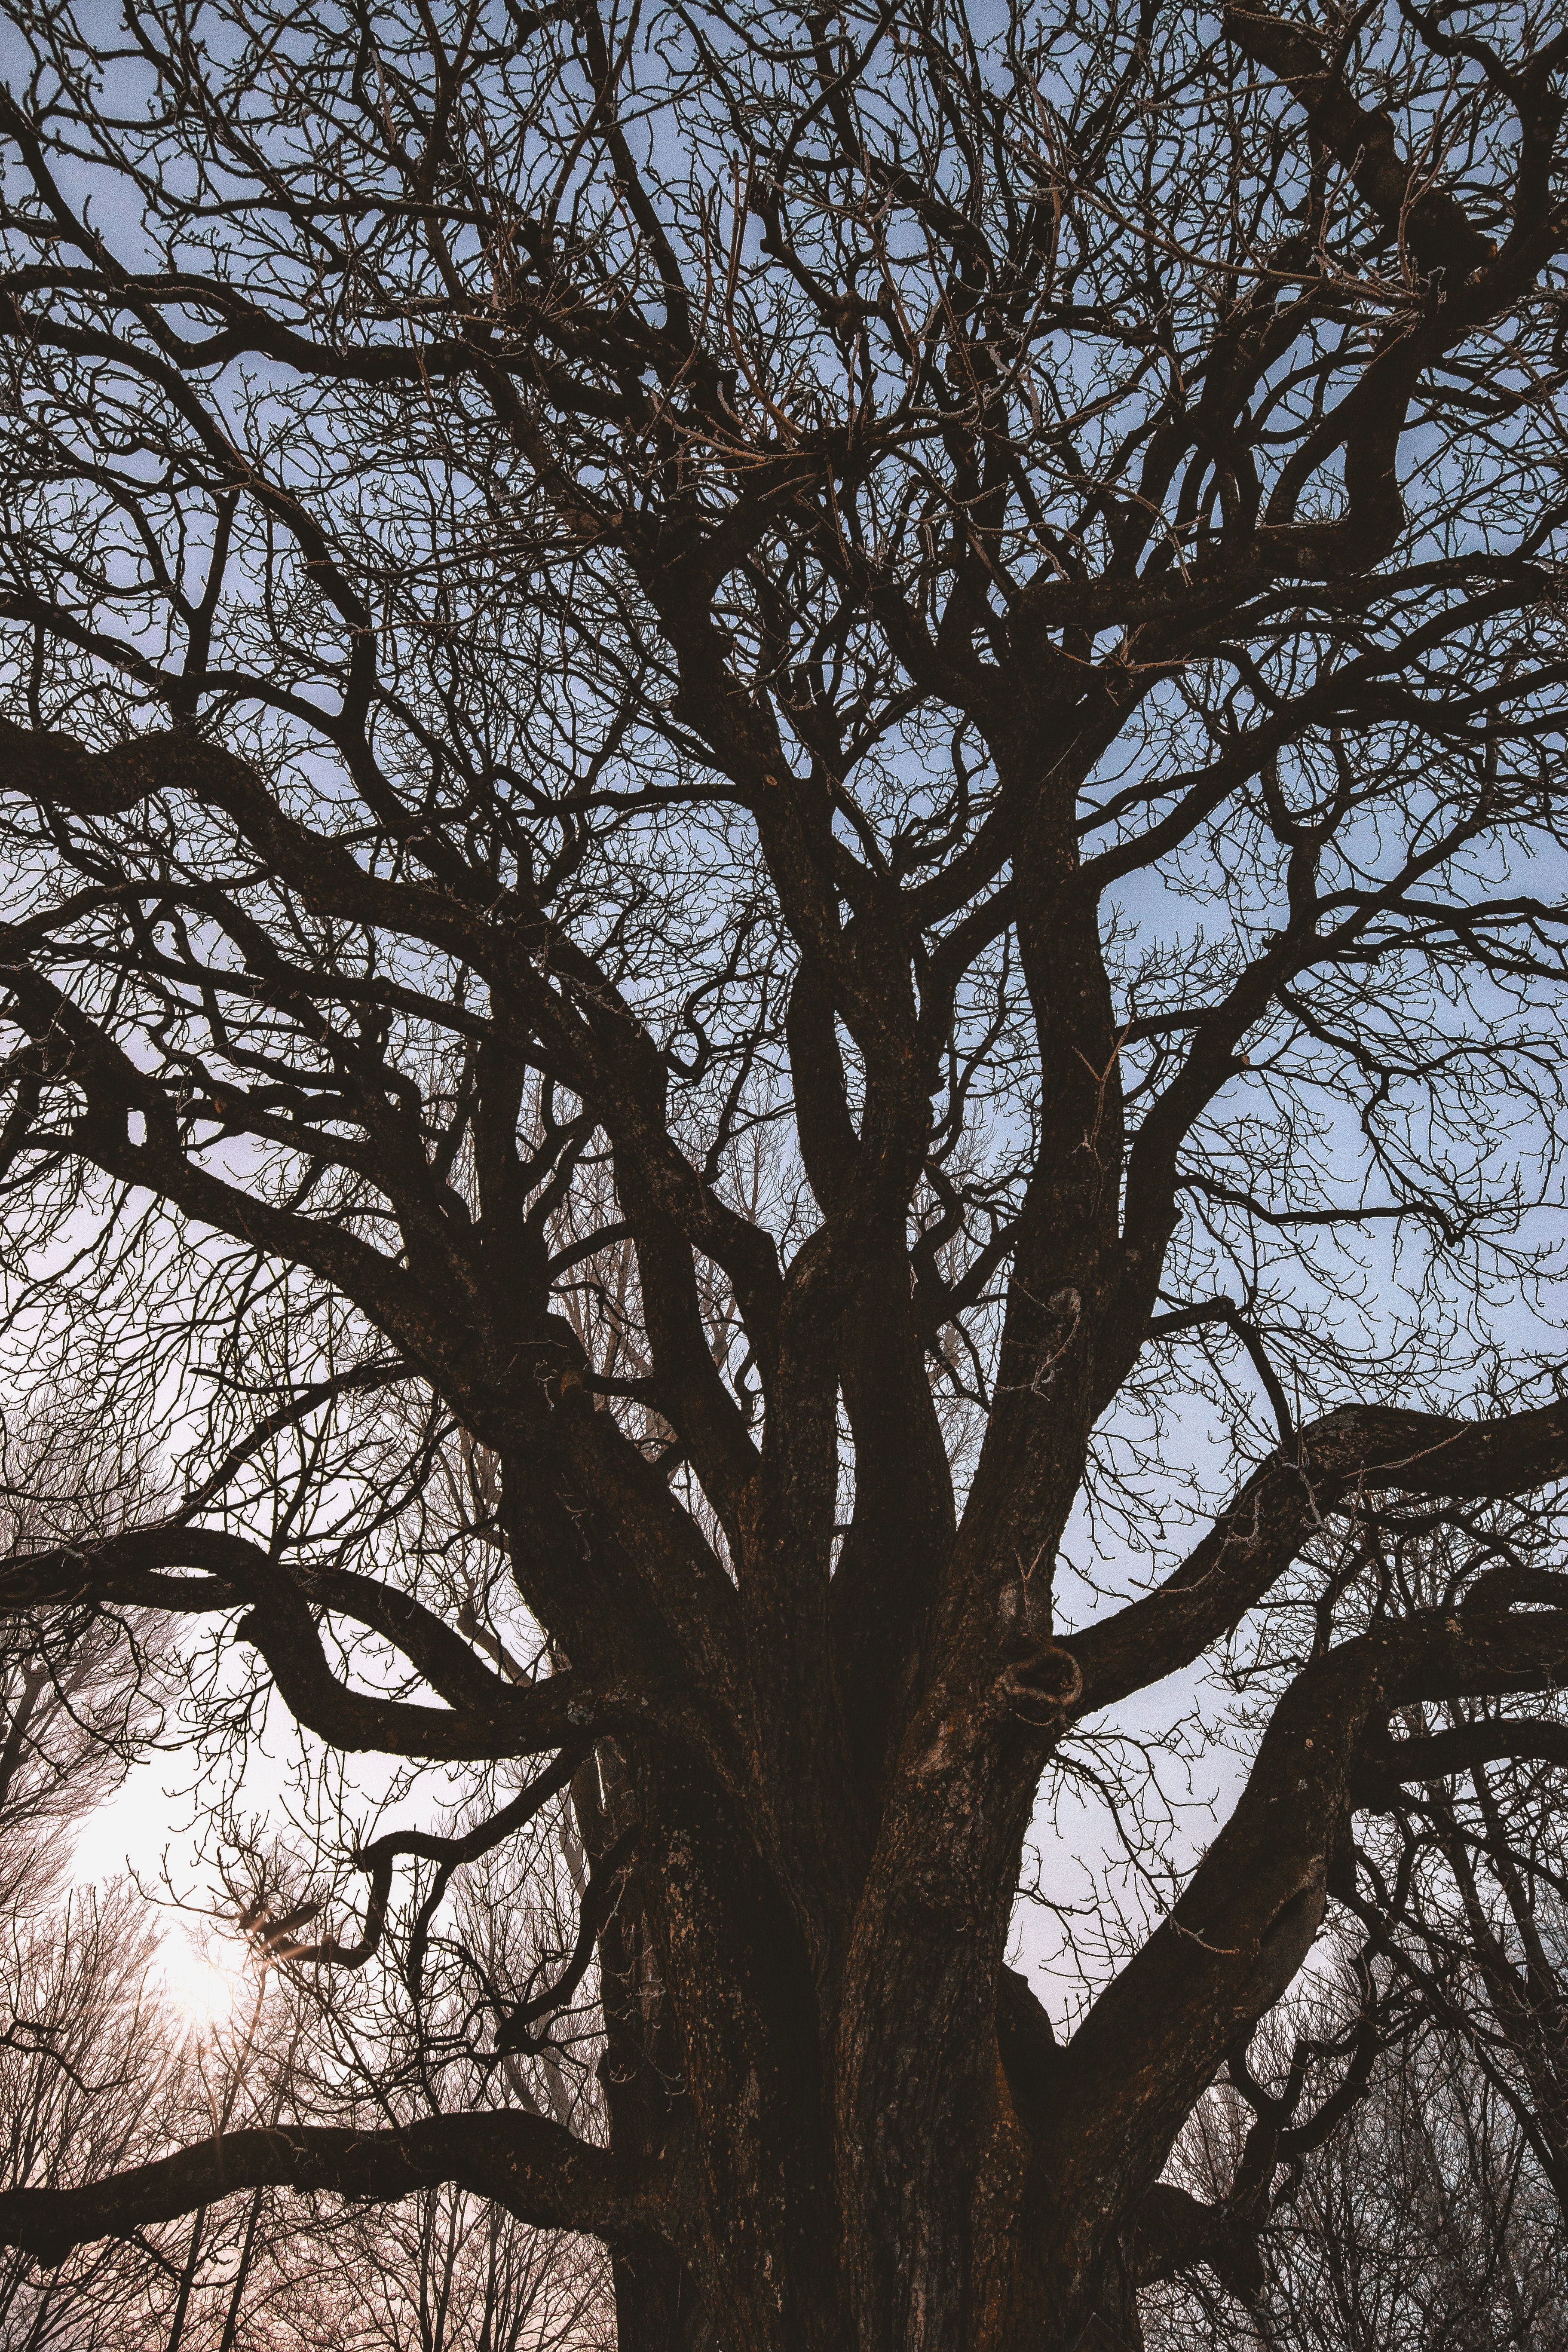
tree, branch, woody plant, trunk, twig, plant, sky, botany, leaf, plant stem, deciduous, oak, Tints and shades, winter